Northern Virginia Community College

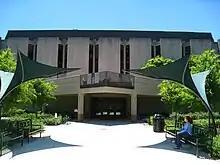
Charles Godwin Building on the Annandale campus

The Annandale Campus is located in central Fairfax County and primarily serves the residents of the county. The campus began as one building constructed in 1967 on a 78-acre site. In 1969, three additional buildings were erected and the TV/Technical Building followed in 1970. The Nursing Building was completed in 1972. The Brault Building, which houses college staff, was completed in 1984, and recent renovations were complete in 2015. The Richard J. Ernst Community Cultural Center, which serves the college and the community, was completed in 1990. The MacDiarmid Building was completed in 1997. In Spring 2006, work was completed on a six-level, 825-space parking garage for faculty, staff, students, and visitors. The Student Services Building opened in Fall 2011, and was renamed the Mark Warner Student Services Building after Virginia Senator Mark Warner in 2016. The Annandale Campus also provides off-campus instruction at various locations.